Rufus Choate

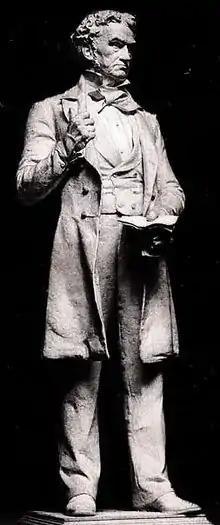
Statue of Rufus Choate by noted American sculptor Daniel Chester French at the John Adams Courthouse in Boston, Massachusetts

He was admitted to the Massachusetts bar in 1823 and practiced at what was later South Danvers (now Peabody) for five years, during which time he served in the Massachusetts House of Representatives (1825–1826) and in the Massachusetts Senate (1827).